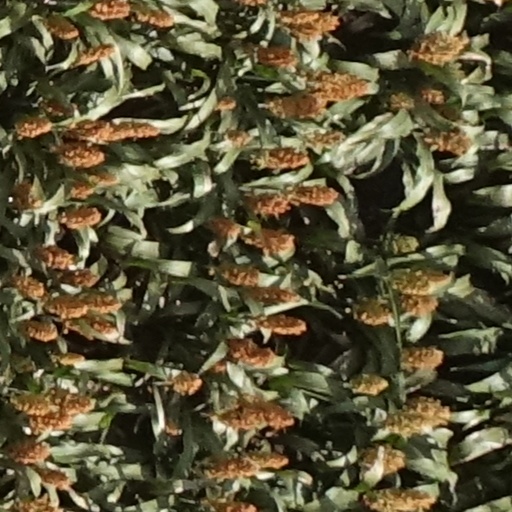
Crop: sorghum